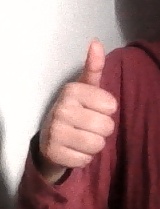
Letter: aleff